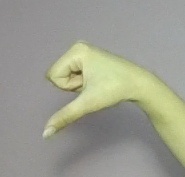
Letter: waw